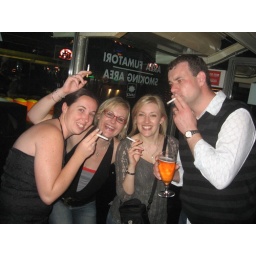
no smoking's allowed in italian clubs/bars, so we had to go into a little glass box to smoke :/